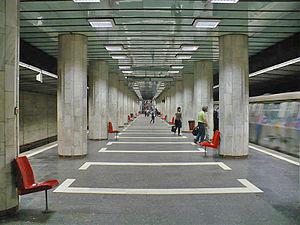
Le quai de la station Păcii de la ligne M3 du métro de Bucarest.
Păcii est une station de métro roumaine de la ligne M3 du métro de Bucarest. Elle est située boulevard Luliu Maniu au croisement avec l'avenue Valea Cascadelor, dans le quartier Roșu, secteur 6 à l'ouest de la ville de Bucarest.